Cloughaneely

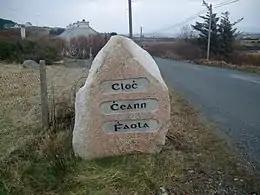
A sign indicating the beginning of Cloughaneely

Cloughaneely (official name: ) is a district in the north-west of County Donegal in Ireland. This is a mainly coastal area with a population of over 4,000 centred on the towns of Falcarragh and Gortahork. It is a Gaeltacht area, meaning the Irish language is spoken as the primary language. Cloughaneely includes the secondary school "Pobalscoil Chloich Cheannfhaola", with just under 500 students. Places of interest include "Cnoc na Naomh", considered to be a mountain with religious significance. Cloughaneely, The Rosses and Gweedore, known locally as "the three parishes" with 16,000 Irish speakers, together form a social and cultural region different from the rest of the county, with Gweedore serving as the main centre for industry.